Eday

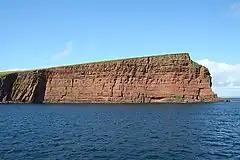
Exposure of Old Red Sandstone: Red Head at the north end of Eday. The lower and steeper part of the cliff is formed of Middle Eday Sandstone, whereas the upper less steep part is formed of Eday Marl

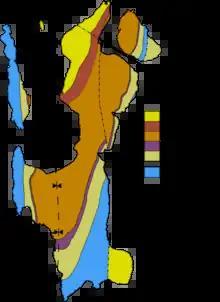
Geological map of Eday and neighbouring islands

Eday is surrounded by other small islands that make up the "seemingly impossible green and russet jigsaw of Orkney's North Isles". Calf of Eday lies north of the settlement of Calfsound. Further east is Sanday across the Eday Sound. Stronsay and Linga Holm are to the south east and Muckle Green Holm to the south west beyond the straits known as the Fall of Warness. Egilsay lies some due west. Rusk Holm, Faray and Holm of Faray lie beyond the Sound of Faray to the northwest, and beyond them is the larger island of Westray.